Reform and opening up

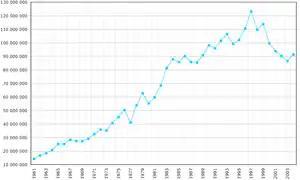
Production of wheat from 1961 to 2004. Data from FAO, year 2005. Y-axis: Production in metric ton.

In the 1990s, Deng allowed many radical reforms to be carried out. Deng also elevated reformer Zhu Rongji from Party secretary of Shanghai to Vice Premier in 1991, and later into Politburo Standing Committee in 1992. In 1993, the National People's Congress adopted the landmark Corporation Law. It provides that in state owned enterprises, the state is no more than an investor and controller of stock and assets. Pursuant to the Corporation Law, private and foreign investment in such enterprises must be below 49%. The law also permitted state firms to declare bankruptcy in the event of business failure.